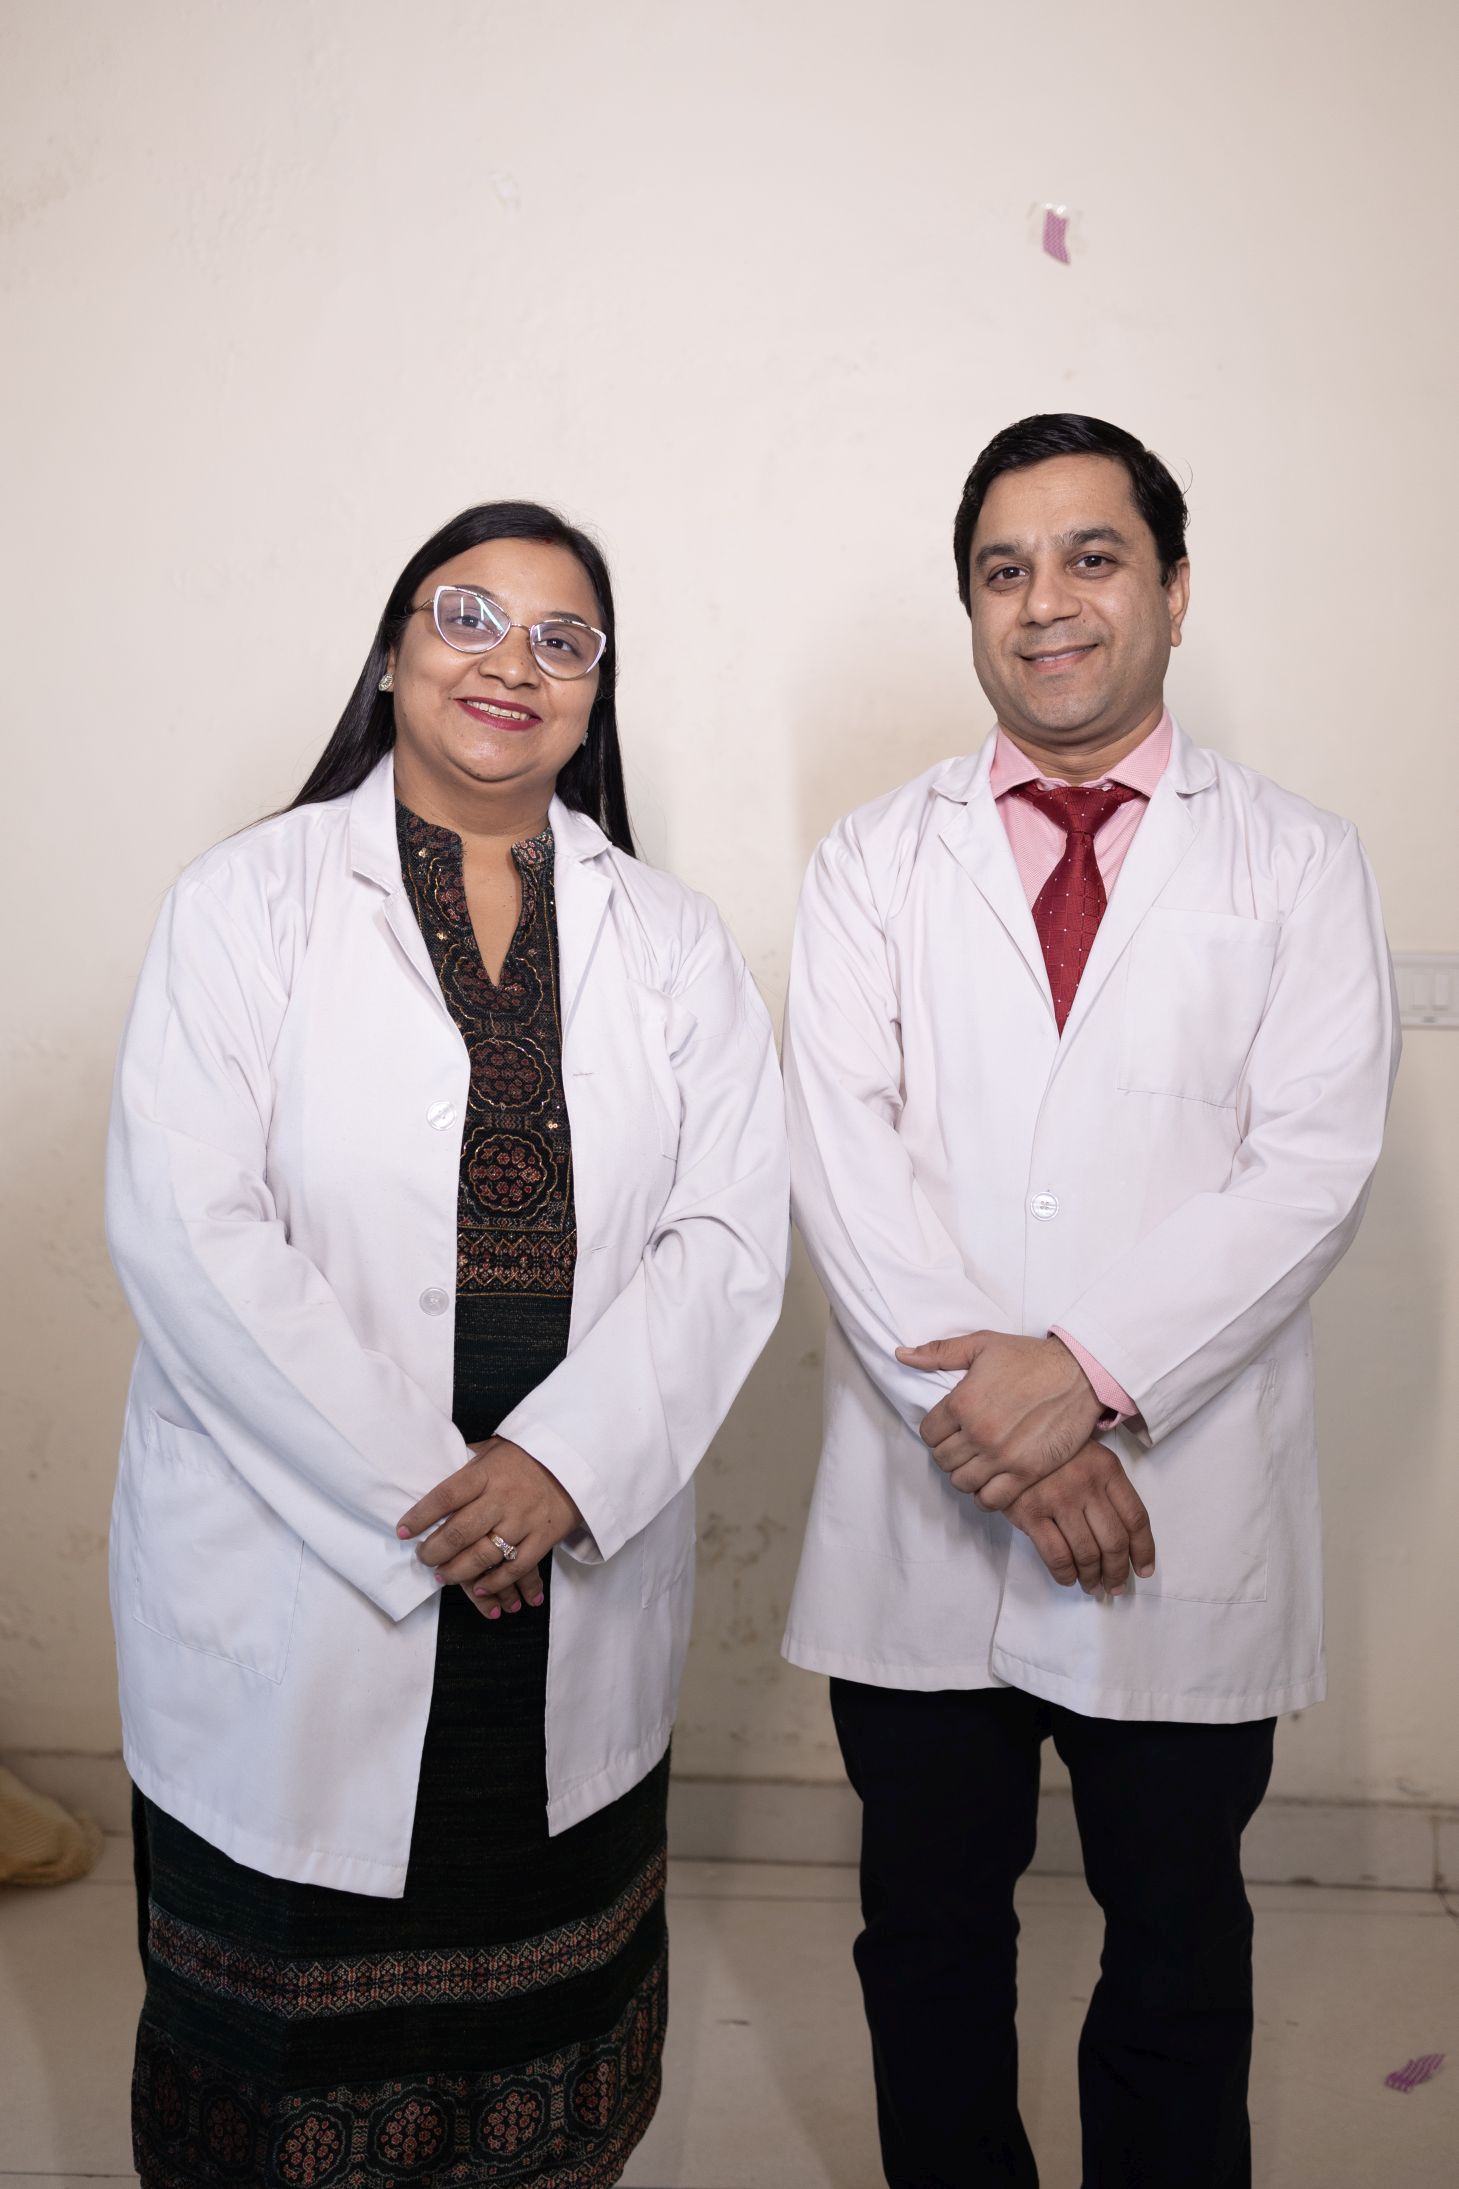
doctor, sleeve, white coat, Health Professional, uniform, physician, white collar worker, medical, health care, medical assistant, hospital, medical equipment, nurse, science